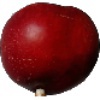
Label: nectarine